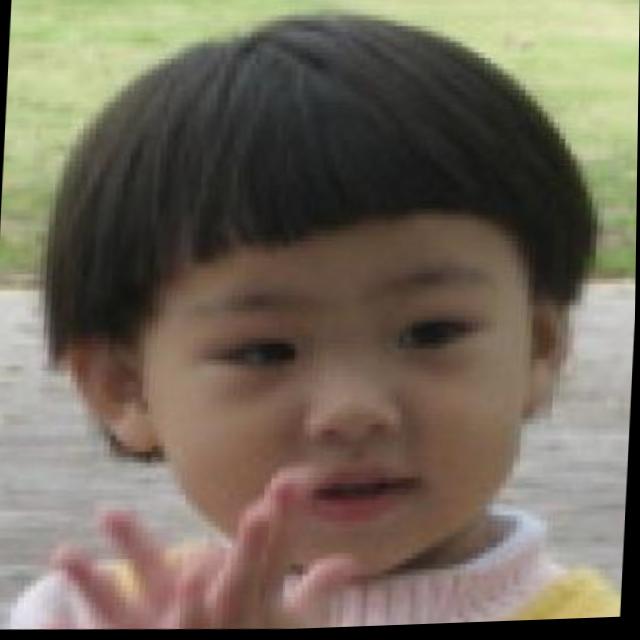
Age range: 0-12